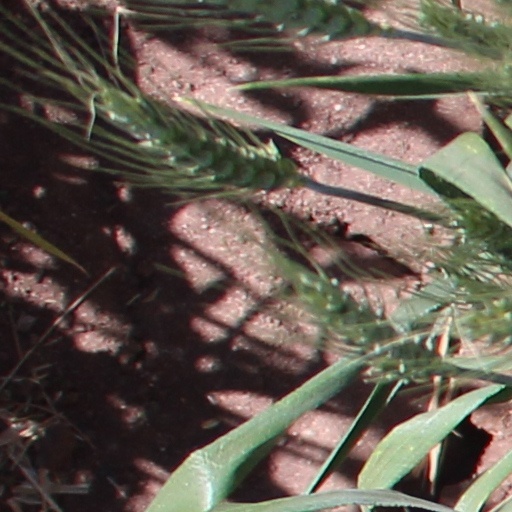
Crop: wheat